WCPY

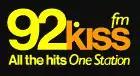
92 Kiss FM logo

On November 14, 1998, at Noon, WCBR and WBRO launched their new official format, CHR as "92.7 Kiss FM", with the first song being "Kiss" by Prince. This would be Chicago's first true CHR station in many years and proved to be quite successful, even with the two stations' weak signals. In late December 1998, the station's call sign was changed to WKIE, while WBRO's call sign was changed to WKIF. Big City Radio also purchased WDEK 92.5 in DeKalb, Illinois, which was airing a locally programmed CHR format at the time, and switched it to a simulcast of WKIE and WKIF in early 1999. Not long after, the moniker was adjusted to "92 Kiss FM". Melissa Forman hosted mornings on 92 Kiss FM, before moving to 93.9 WLIT-FM in 2001.